Air Force–Colorado State football rivalry

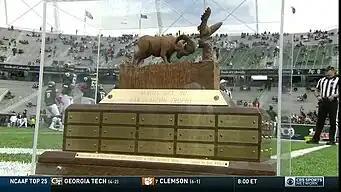
The Ram-Falcon Trophy

The origin of the Ram–Falcon Trophy is traced back to Shelly Godkin, a former ROTC commander at Colorado State. The trophy was carved by local Fort Collins artist, Bill Wrage, who donated several artistic works to Colorado State University.